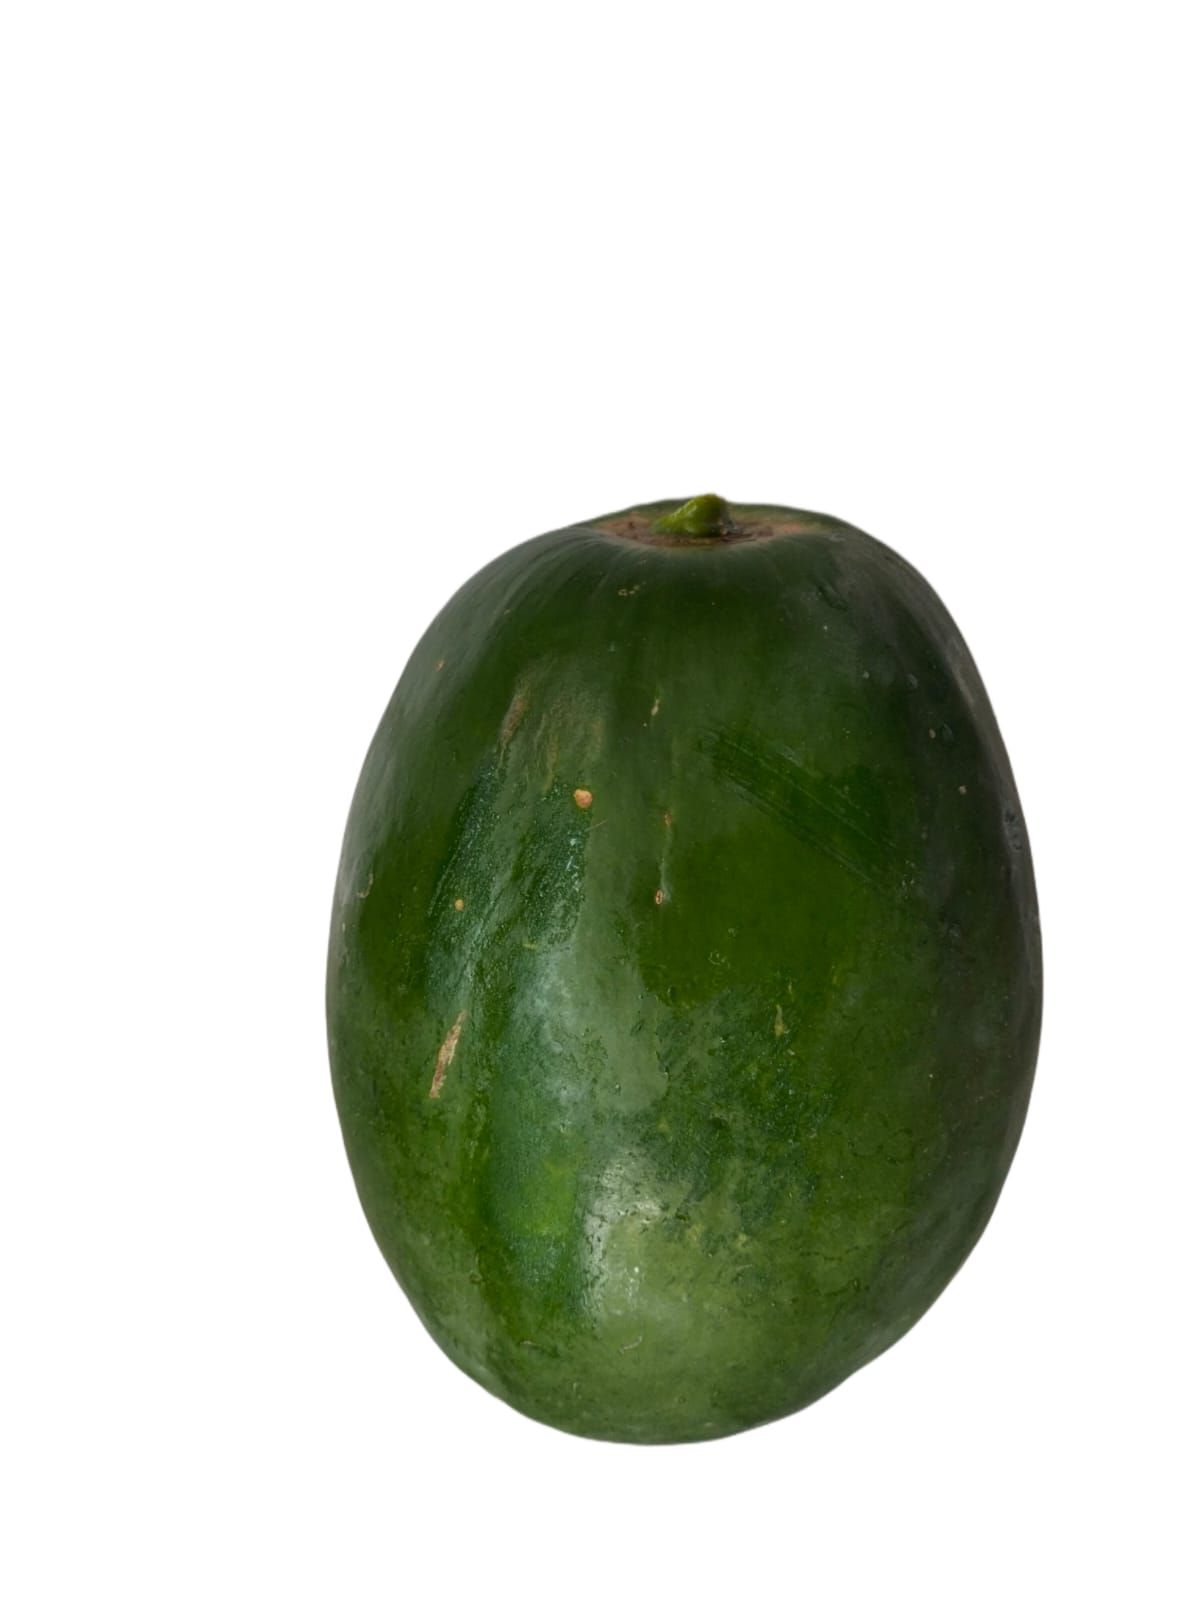
Label: Carica Papaya